Leggings

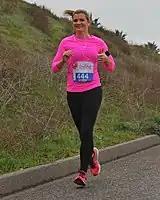
A woman wearing black leggings

Leggings are several types of leg attire that have varied through the years. Modern usage from the 1960s onwards has come to refer to elastic close-fitting high-rise garments worn over the legs typically by women, such as leg warmers or tights. Usage from the 18th century refers to men's wear usually made of cloth or leather that is wrapped around the leg down to the ankle. In the 19th century, leggings usually referred to infants' leg clothing that were matched with a jacket, as well as leg-wrappings made of leather or wool and worn by soldiers and trappers. Leggings prominently returned to women's fashion in the 1960s, drawing from the form-fitting clothing of dancers. With the widespread adoption of the synthetic fibre Lycra and the rise in popularity of aerobics, leggings came to further prominence in the 1970s and 1980s, and eventually made their way into streetwear. Leggings are a part of the late 2010s into the 2020s athleisure fashion trend of wearing activewear outside sporting activities and in casual settings.